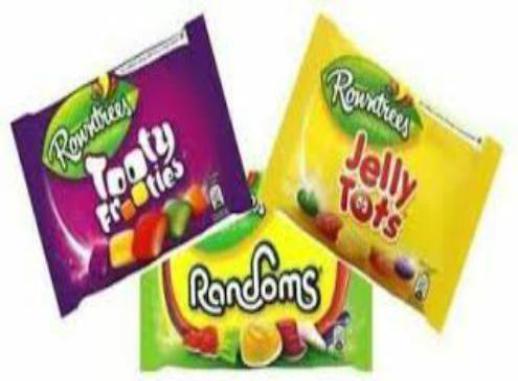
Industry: Food